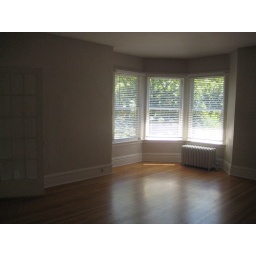
bay window in large bedroom